Steve Asmussen

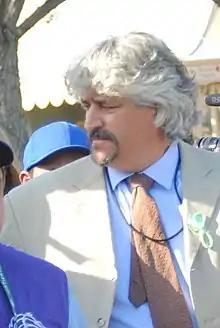
Asmussen at the 2016 Breeders' Cup

Steven Mark Asmussen (born November 18, 1965) is an American Thoroughbred racehorse trainer. The leading trainer in North America by wins, he is a two-time winner of the Eclipse Award for Outstanding Trainer and was inducted into the National Museum of Racing and Hall of Fame in 2016. His horses have won the Breeders' Cup Classic, Preakness Stakes, Belmont Stakes, Travers Stakes, Breeders' Cup Distaff, Kentucky Oaks and Dubai World Cup.